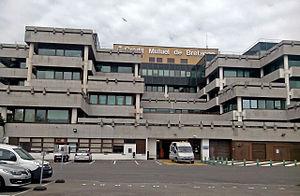
Siège du Crédit Mutuel de Bretagne, face à la rade de Brest.
Le Crédit Mutuel Arkéa est un groupe de bancassurance coopératif et mutualiste en France.